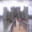
Label: castle